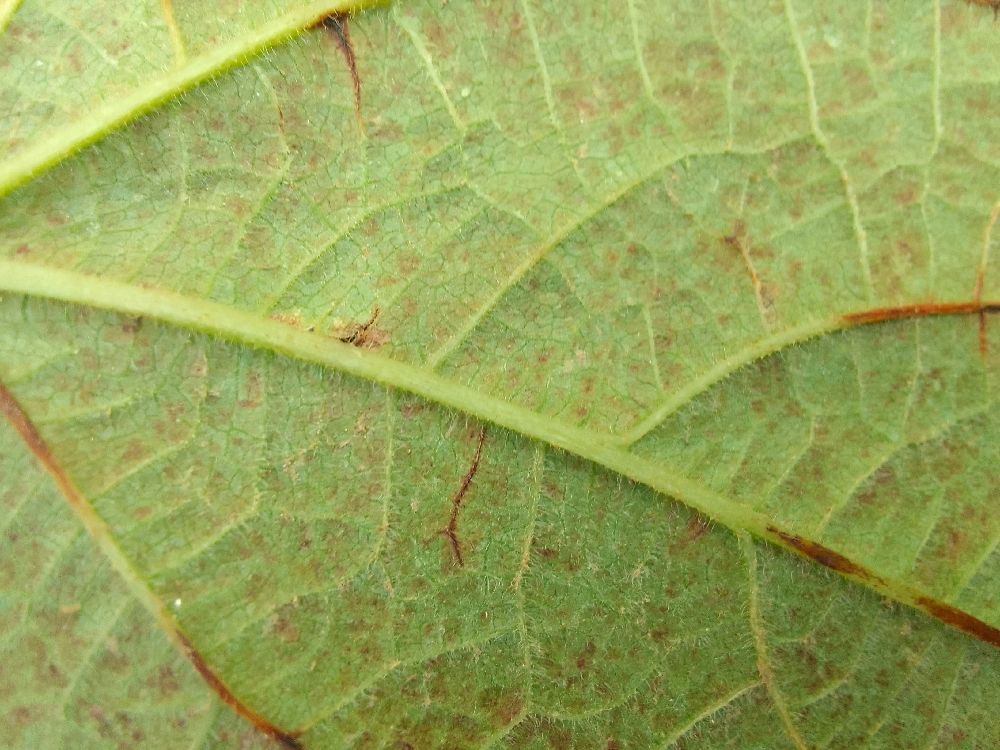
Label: anthracnose